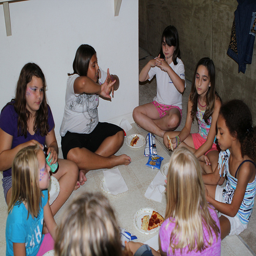
A group of girls sit on the floor and play a game.
A group of young girls in a circle on the floor
Several girls are sitting cross-legged in a circle, playing a game.
A group of girls are sitting on the floor in a circle eating pizza.
Girls sit in a ring and eat pizza at a party.